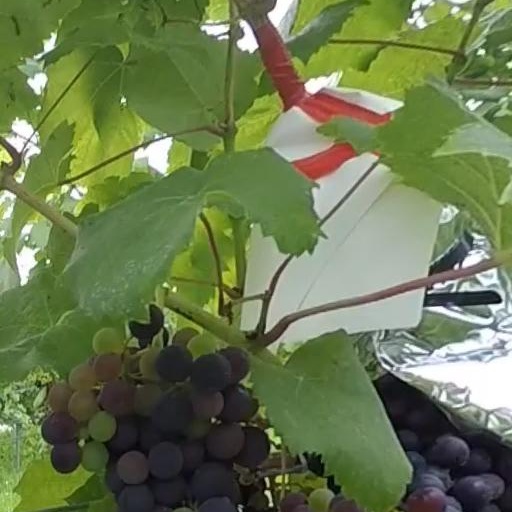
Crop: grape